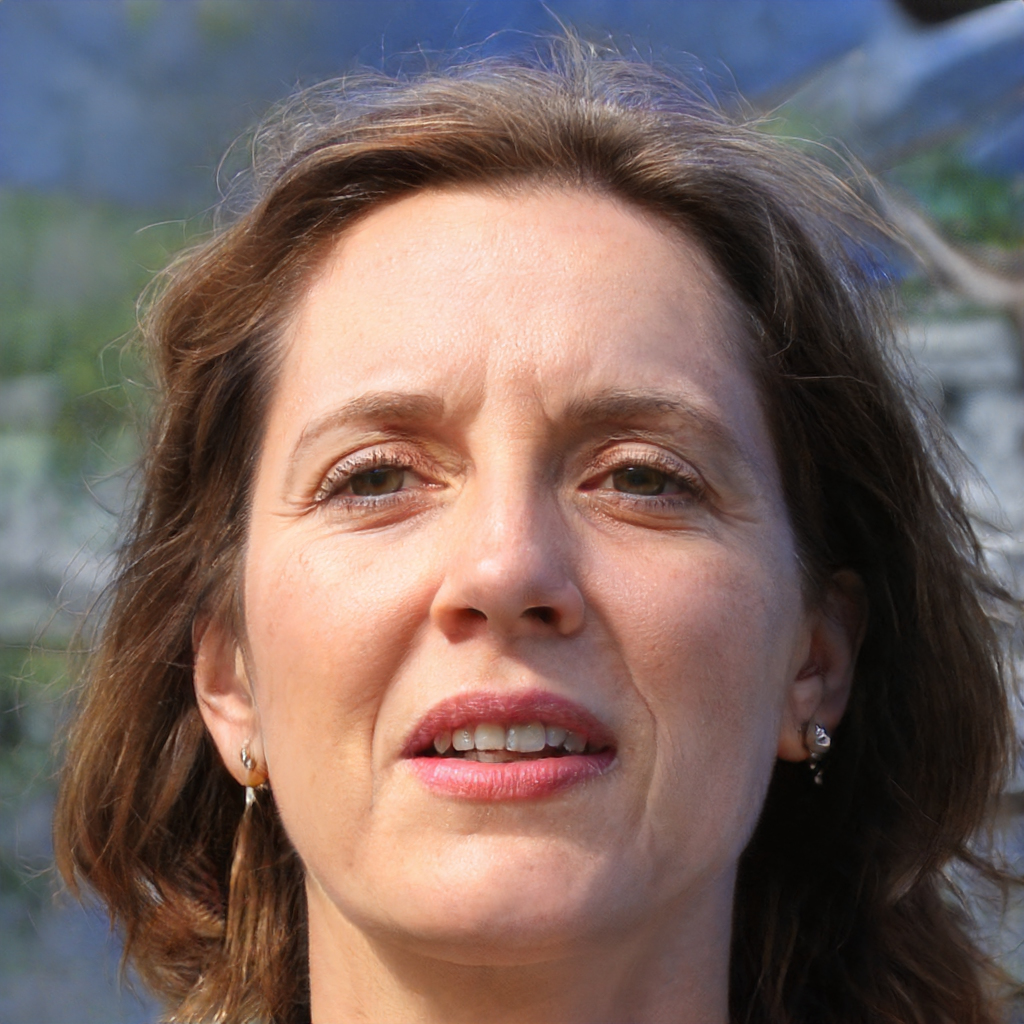
Label: No Watermark